Joe Lengson

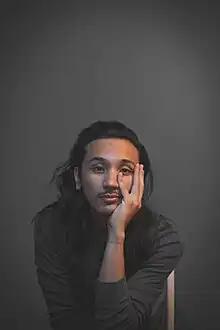
Lengson at The Freight and Salvage in Berkeley, California in 2012

Joseph Henry Lengson, (born October 6, 1989) is an American musician, author, and photographer. Lengson is best known for his involvement in the Tooth & Nail/SolidState metal band, MyChildren MyBride and is currently performing under the moniker The Woodsman's Babe.